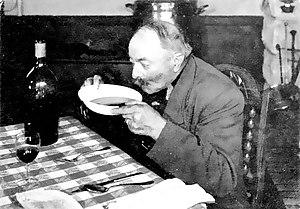
Chabrot en Ariège
La cuisine ariégeoise est une cuisine du terroir, basée des produits régionaux pyrénéens, tels les confits, le fromage ou la charcuterie locale.